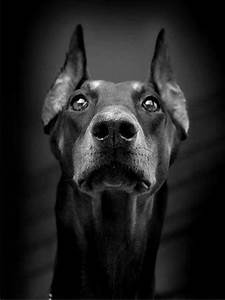
Label: dog